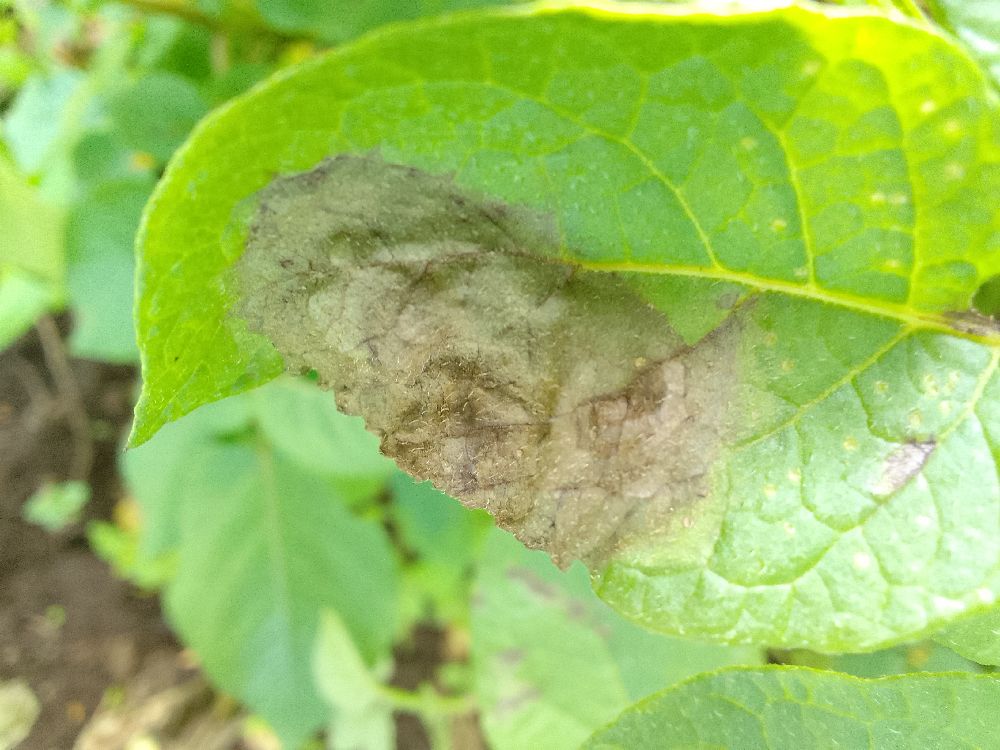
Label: Late blight